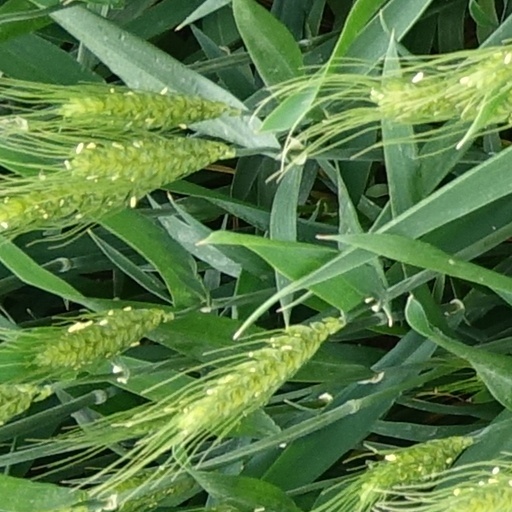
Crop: wheat